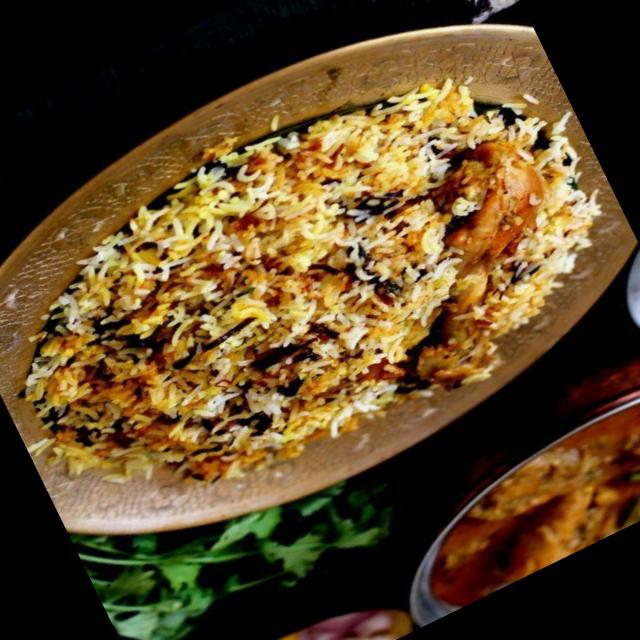
Dish: biryani